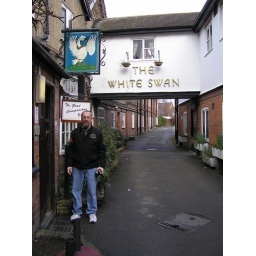
Good Companions bar in the White Swan. Warren has all the signs of dehydration.